Braathens Regional Aviation

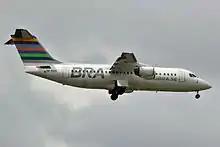
A Braathens Regional Airlines Avro RJ100 operated by Braathens Regional Aviation in 2016.

In September 2014, Malmö Aviation stated that it would no longer be the Bombardier CS100's launch customer as previously planned. This role was taken over by Swiss Global Air Lines.